Jacque Jones

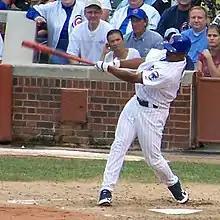
Jones with the Chicago Cubs

Jacque Dewayne Jones (born April 25, 1975) is a former Major League Baseball outfielder for the Minnesota Twins, Chicago Cubs, Detroit Tigers and Florida Marlins. He also coached for the Washington Nationals.